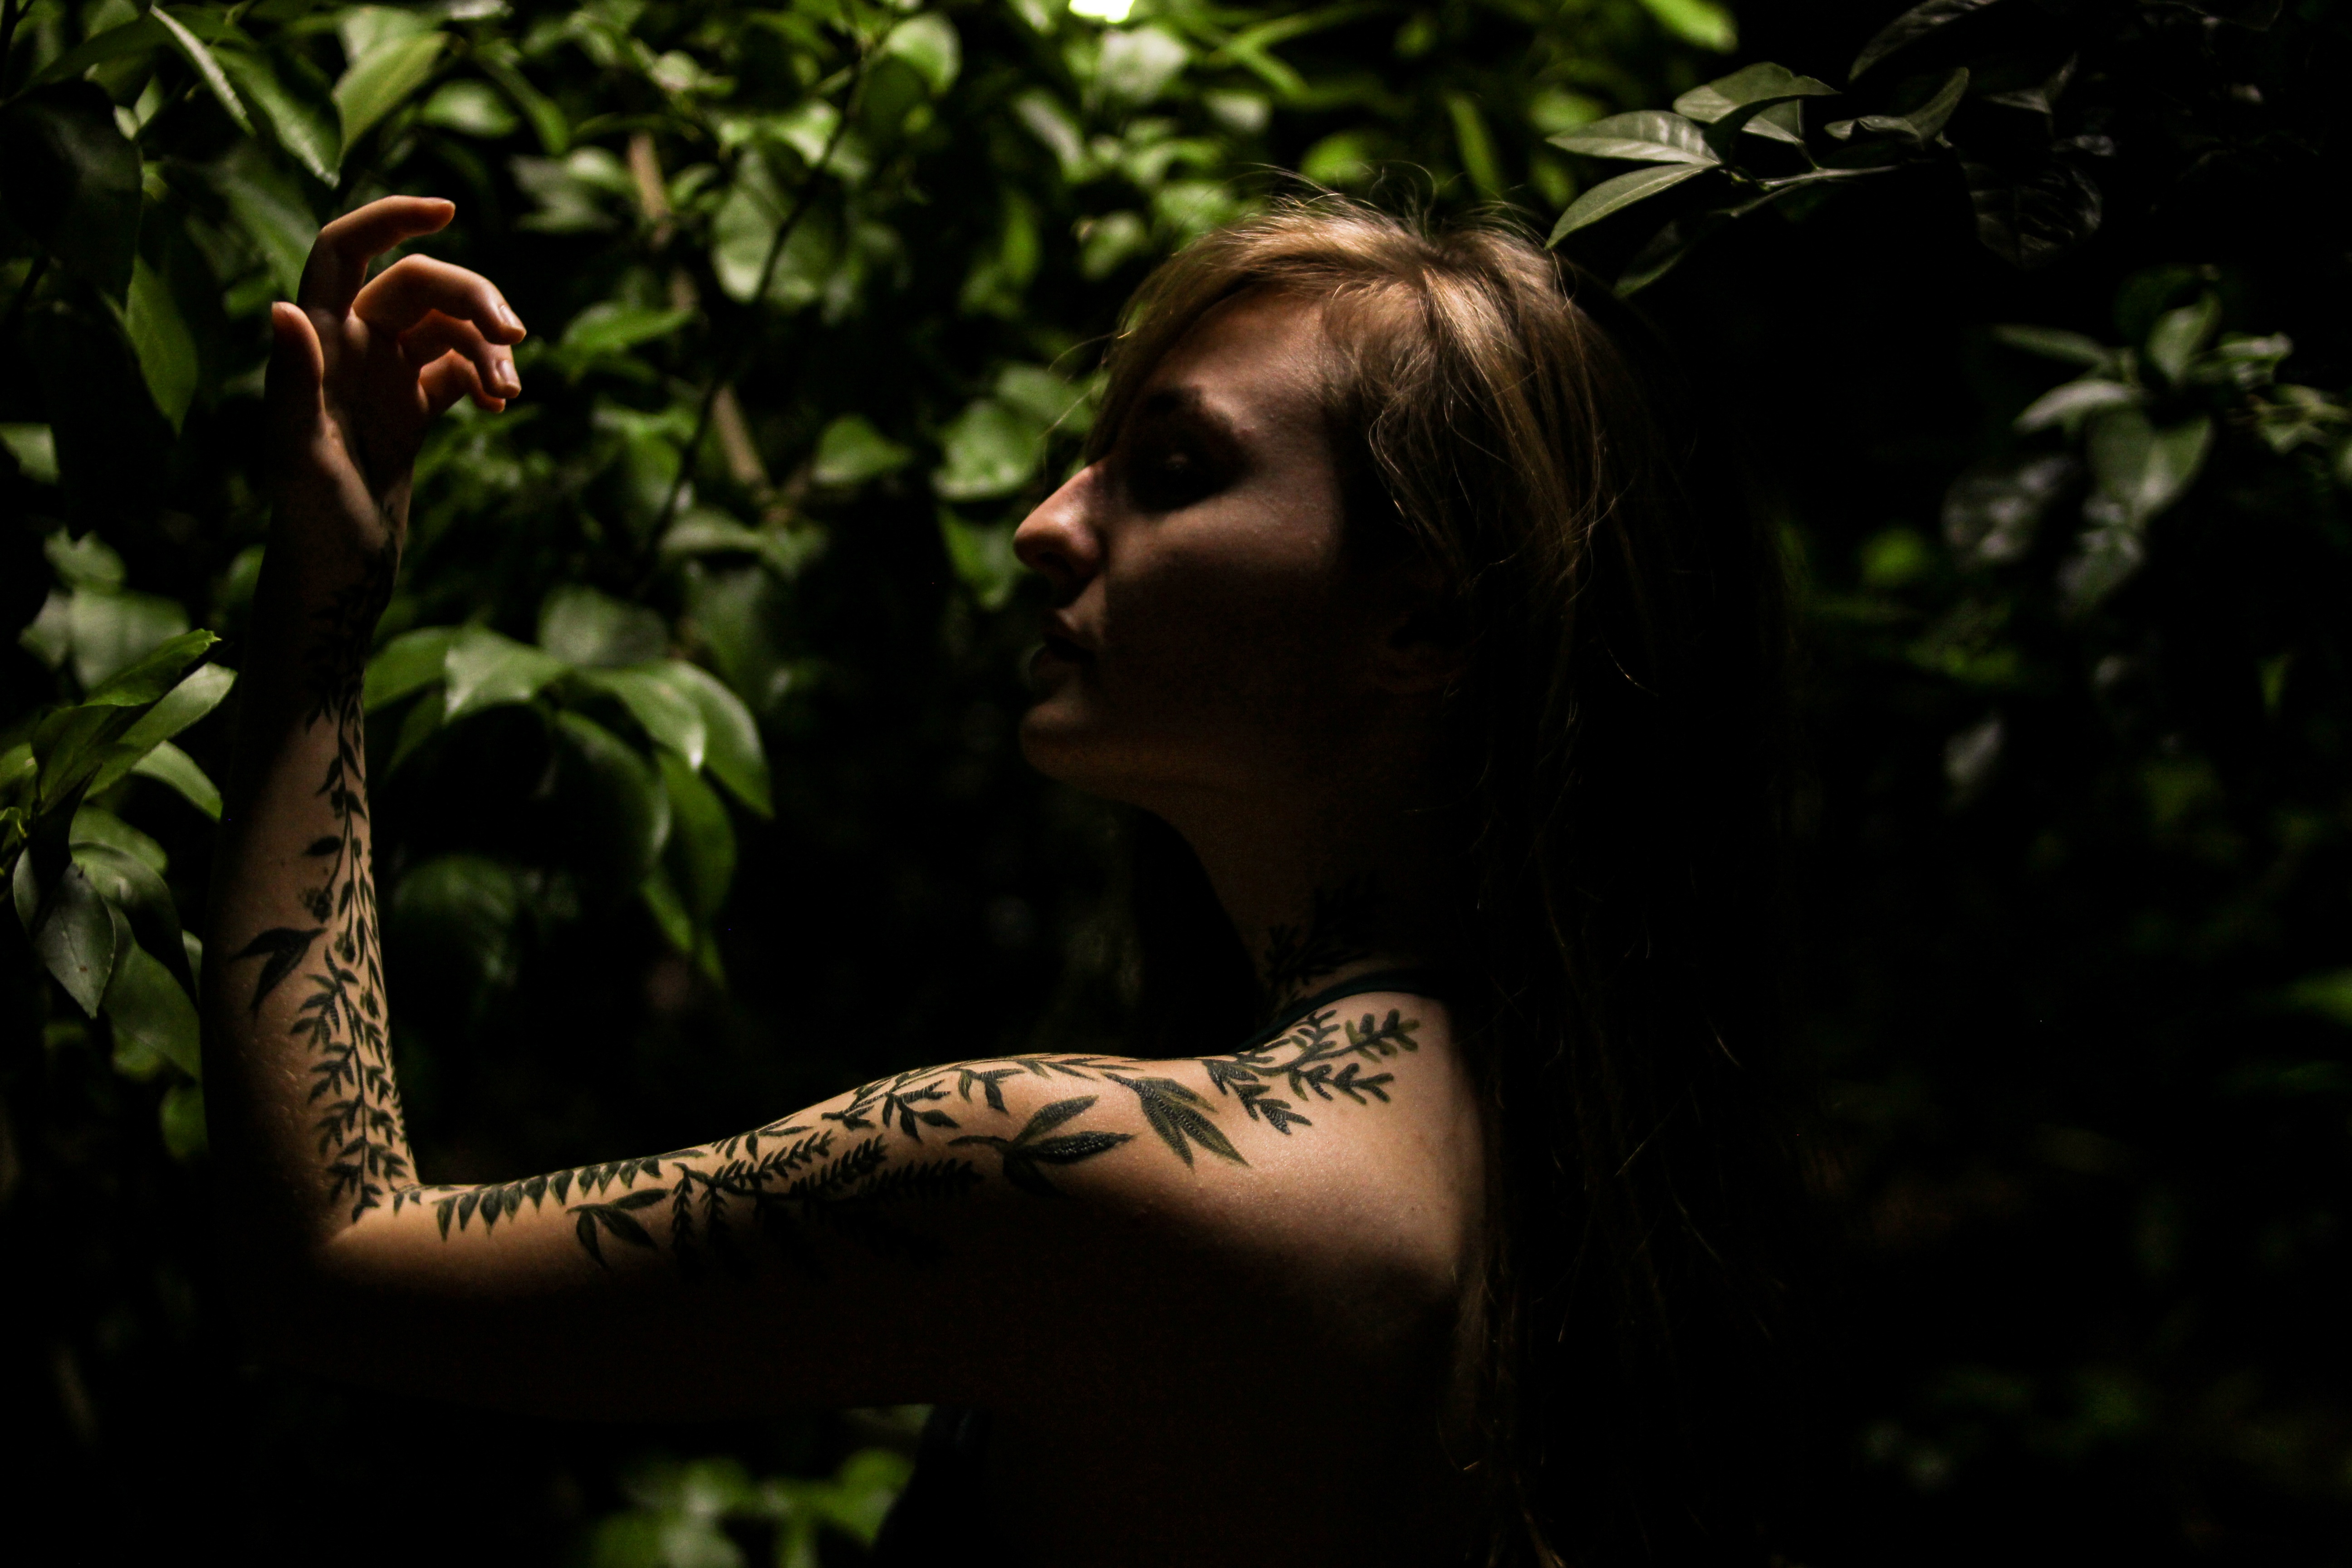
nature, forest, grass, sunlight, flower, portrait, model, green, jungle, darkness, rainforest, beauty, habitat, natural environment